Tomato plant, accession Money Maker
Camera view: bottom (45 deg); turntable rotation: 150 degrees
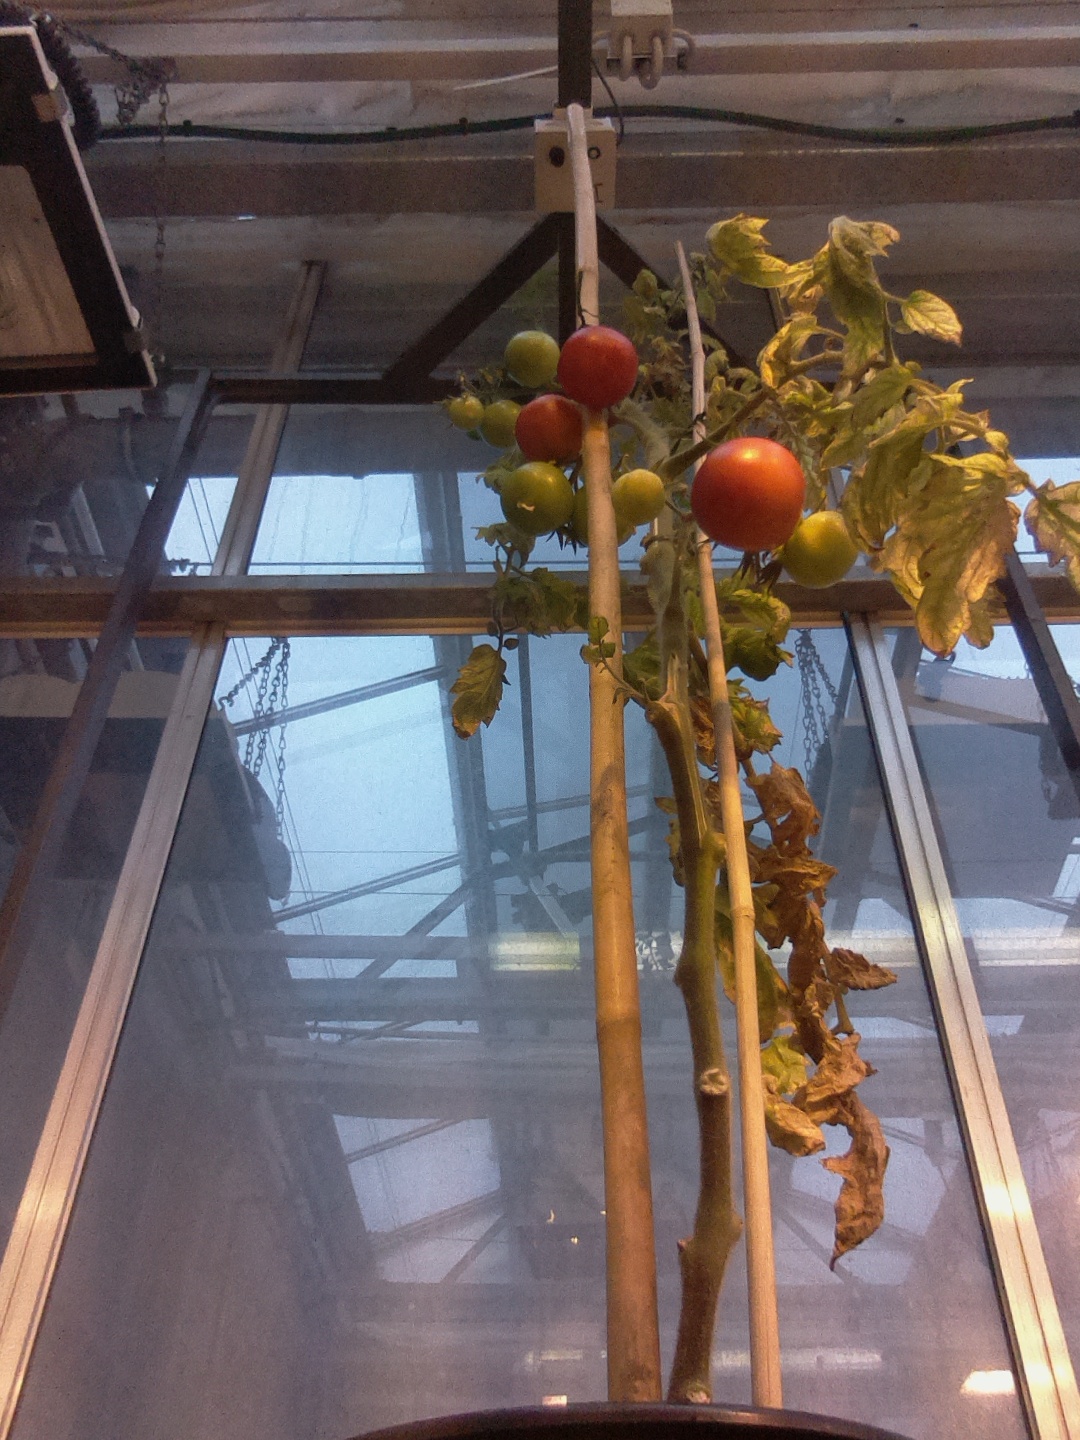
BBCH growth stage 83: 30%-40% of fruits show typical fully ripe color